Greater Los Angeles

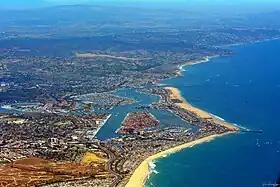
Aerial view of Newport Beach in Orange County

The traditional business district and historical downtown of Greater Los Angeles is Downtown Los Angeles. However, most commercial activity is found outside downtown Los Angeles in the edge cities of Century City, Wilshire Boulevard in Koreatown, Hollywood, the Sunset Strip in West Hollywood, Universal City, the Warner Center in Woodland Hills, and Sherman Oaks and Encino, notable for existing alongside extensive suburban development.